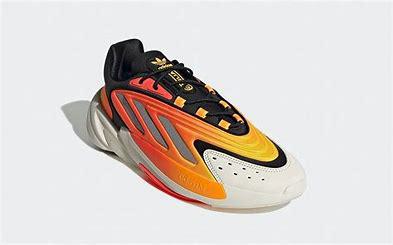
Brand: Adidas
Model: Ozelia